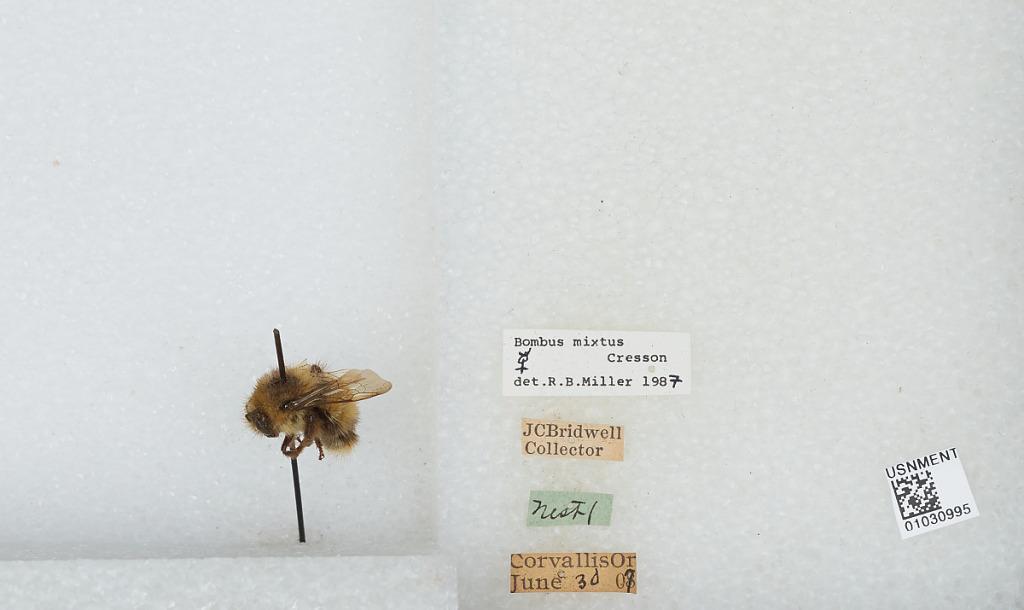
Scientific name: Bombus (Pyrobombus) mixtus Cresson
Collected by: J. Bridwell
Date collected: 1907-6-30
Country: United States
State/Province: Oregon
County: Benton
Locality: Corvallis
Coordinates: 44.57, -123.28
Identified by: Miller, R. B.